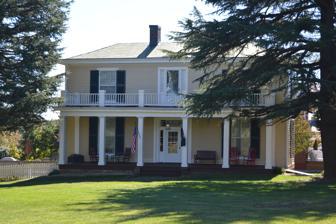
Building: Greer House
Country: United States of America
Year built: 1861
Historic house in Virginia, United States United States historic place Greer House U.S. National Register of Historic Places Virginia Landmarks Register Front of the house Show map of Virginia Show map of the United States Location 206 E. Court St., Rocky Mount , Virginia Coordinates 36°59′41.5″N 79°53′10″W / 36.994861°N 79.88611°W / 36.994861; -79.88611 Area 0.1 acres (0.040 ha) Built c. 1861 ( 1861 ) Built by Greer, Thomas Bailey Architectural style Greek Revival NRHP reference No. 90002011 VLR No. 157-0023 Significant dates Added to NRHP December 28, 1990 Designated VLR February 20, 1990 Greer House is a historic home located at Rocky Mount , Franklin County, Virginia . It is a two-story, three-bay, frame dwelling in the Greek Revival style.  It has a low hipped roof and is sheathed on weatherboard. The front facade features a full width, one-story front porch topped by a balustrade . The building was started in 1861. It was originally T-shaped, until a series of three small building campaigns altered the form of the dwelling to resemble a square. It was listed on the National Register of Historic Places in 1990. References